Waldemar Kobus

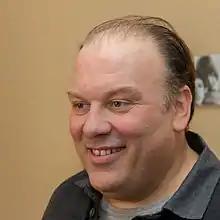
Kobus in 2014

Kobus was born in Szczytno, Poland and, as an ethnic German, moved to Germany in 1970. From 1988 until 1991 he attended the Otto-Falckenberg-Schule school of performing arts in Munich, Germany. Afterwards he performed in several theatre plays in Frankfurt, Bochum, Stuttgart, Zürich, Vienna and Cologne. He has starred in TV shows since the early 1990s and as of 2001 began to be recognised by the public for his roles in movies and TV shows, in particular thanks to his role in the German comedy show Alles Atze, in which he plays the police officer 'Viktor Schimanek'. His international breakthrough was his 'SS officer Günther Franken' role in the movie Zwartboek (Black Book) by Dutch director Paul Verhoeven.